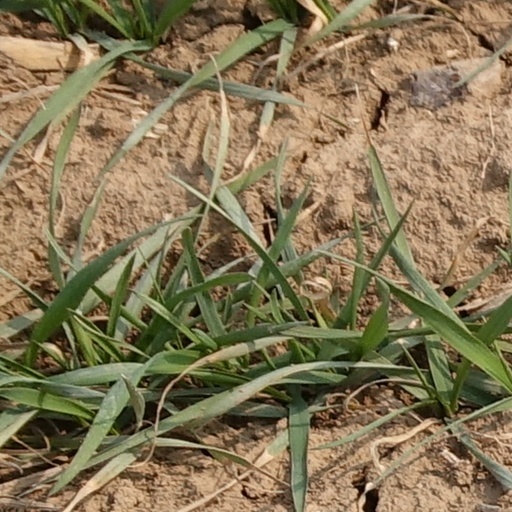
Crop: wheat